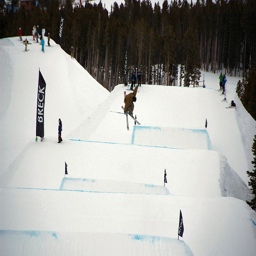
A person on skis jumping some snowy ramps.
A skier jumping hills on ski slop by trees.
A man on skis hovers over a series of small hills covered with snow.
A skier jumping up over a series of hills and jumps.
A person that is in the snow doing a trick.